Jay Sean

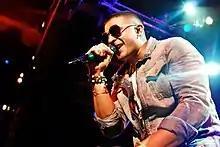
Sean in 2011

Sean began working on his fourth album and second with Cash Money Records, "Freeze Time" in July 2010. At the time, he stated that he had completed roughly 75 percent of the album and that guests included Lil Wayne, Pitbull, Nicki Minaj and Mary J. Blige. Three singles, "2012 (It Ain't the End)", "Hit The Lights" and "Like This, Like That" were released in support of the album. Sean also co-headlined with Joe Jonas on the Joe Jonas & Jay Sean Tour with JoJo as the opening act. Sean released a mixtape titled "The Mistress" in September 2011, spawning a single and a music video for "Where Do We Go".